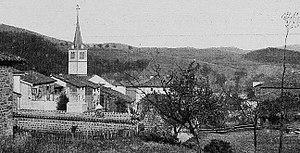
Dictionnaire illustré des communes du département du Rhône. Tome 1 / par MM. E. de Rolland et D. Clouzet.
Claveisolles est une commune française située dans le département du Rhône, en région Auvergne-Rhône-Alpes.